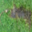
Label: possum